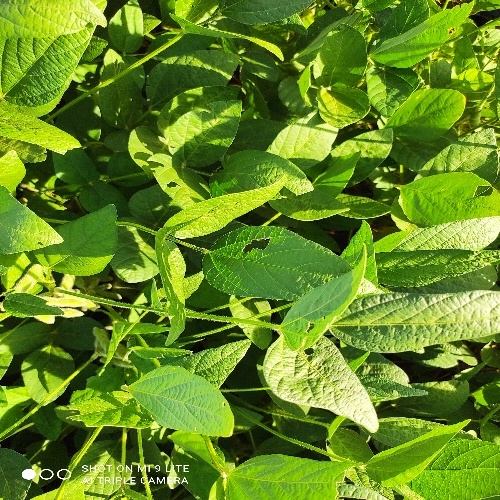
Label: Caterpillar